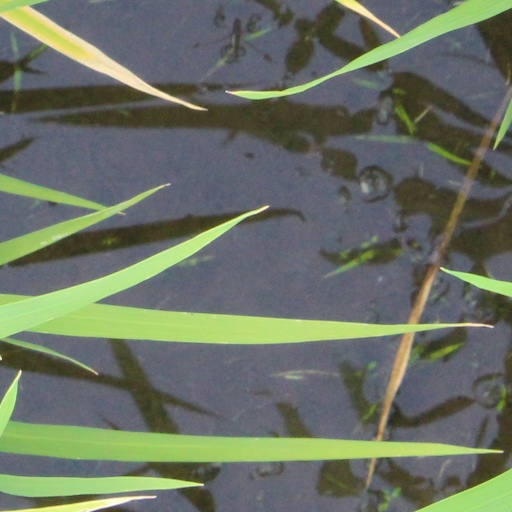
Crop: rice